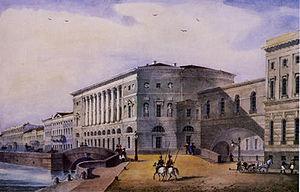
Giacomo Quarenghi, né le 20 septembre 1744 à Rota Imagna, petit village près de Bergame et mort le 18 février 1817 à Saint-Petersbourg, est un architecte italien de la seconde moitié du XVIIIᵉ et du début du XIXᵉ siècle, qui fut l'un des principaux architectes classique de la ville de Saint-Petersbourg.